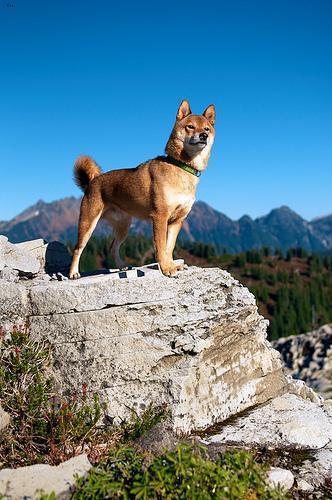
shiba inu